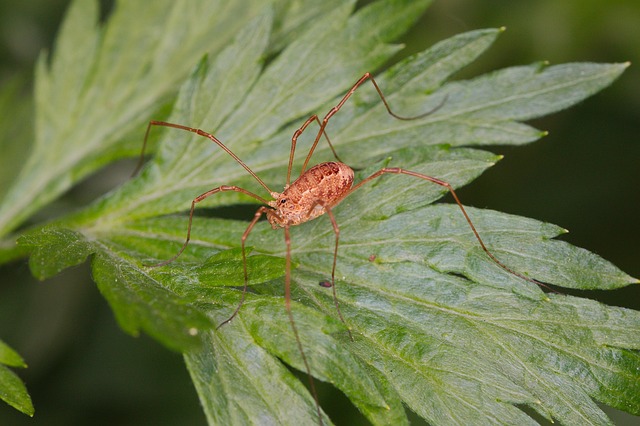
Label: ragno